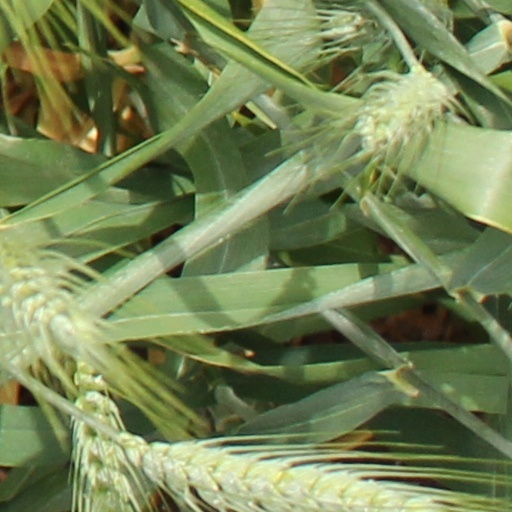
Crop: wheat